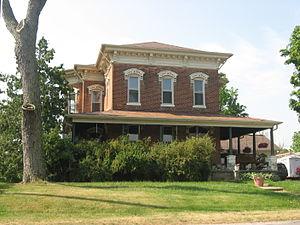
Larwill est une municipalité américaine située dans le comté de Whitley en Indiana.